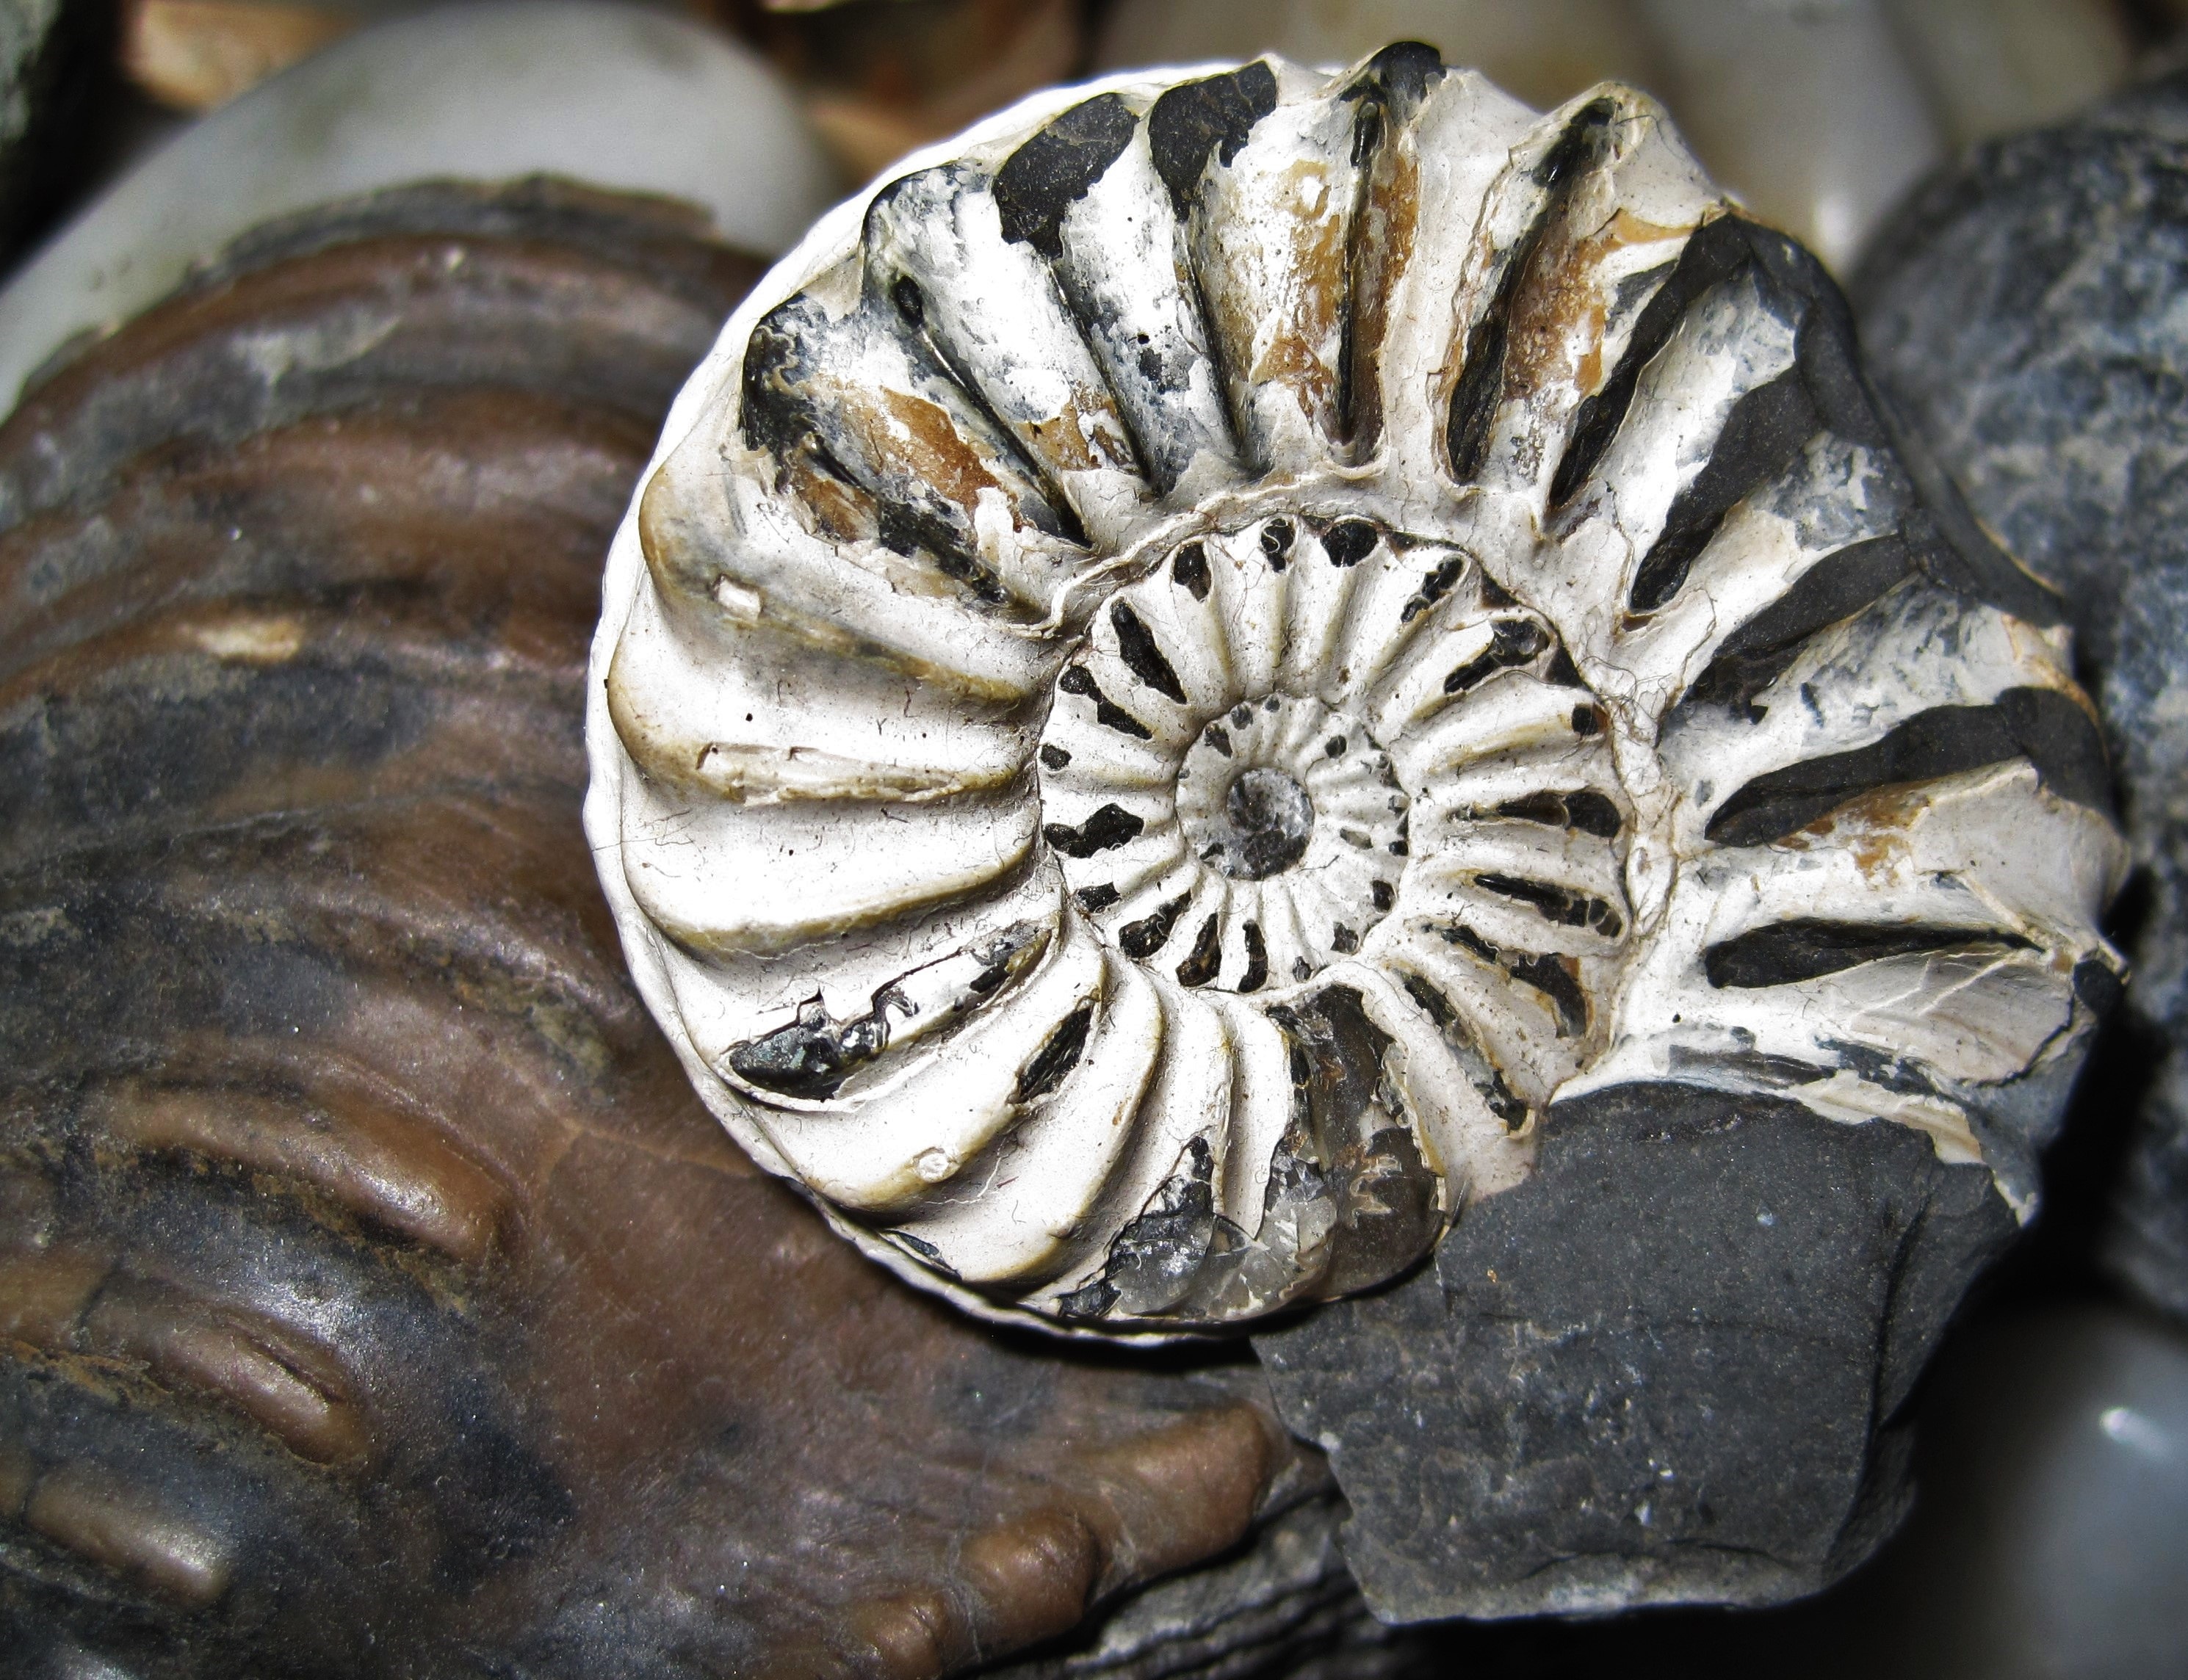
stone, horn, small, material, shell, invertebrate, close up, sculpture, art, snail, fossil, carving, found, collect, nautilus, macro photography, fund, sea snail, petrification, fossil nautilus, old historic, nautilida